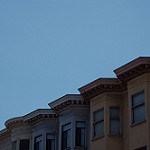
Label: buildings